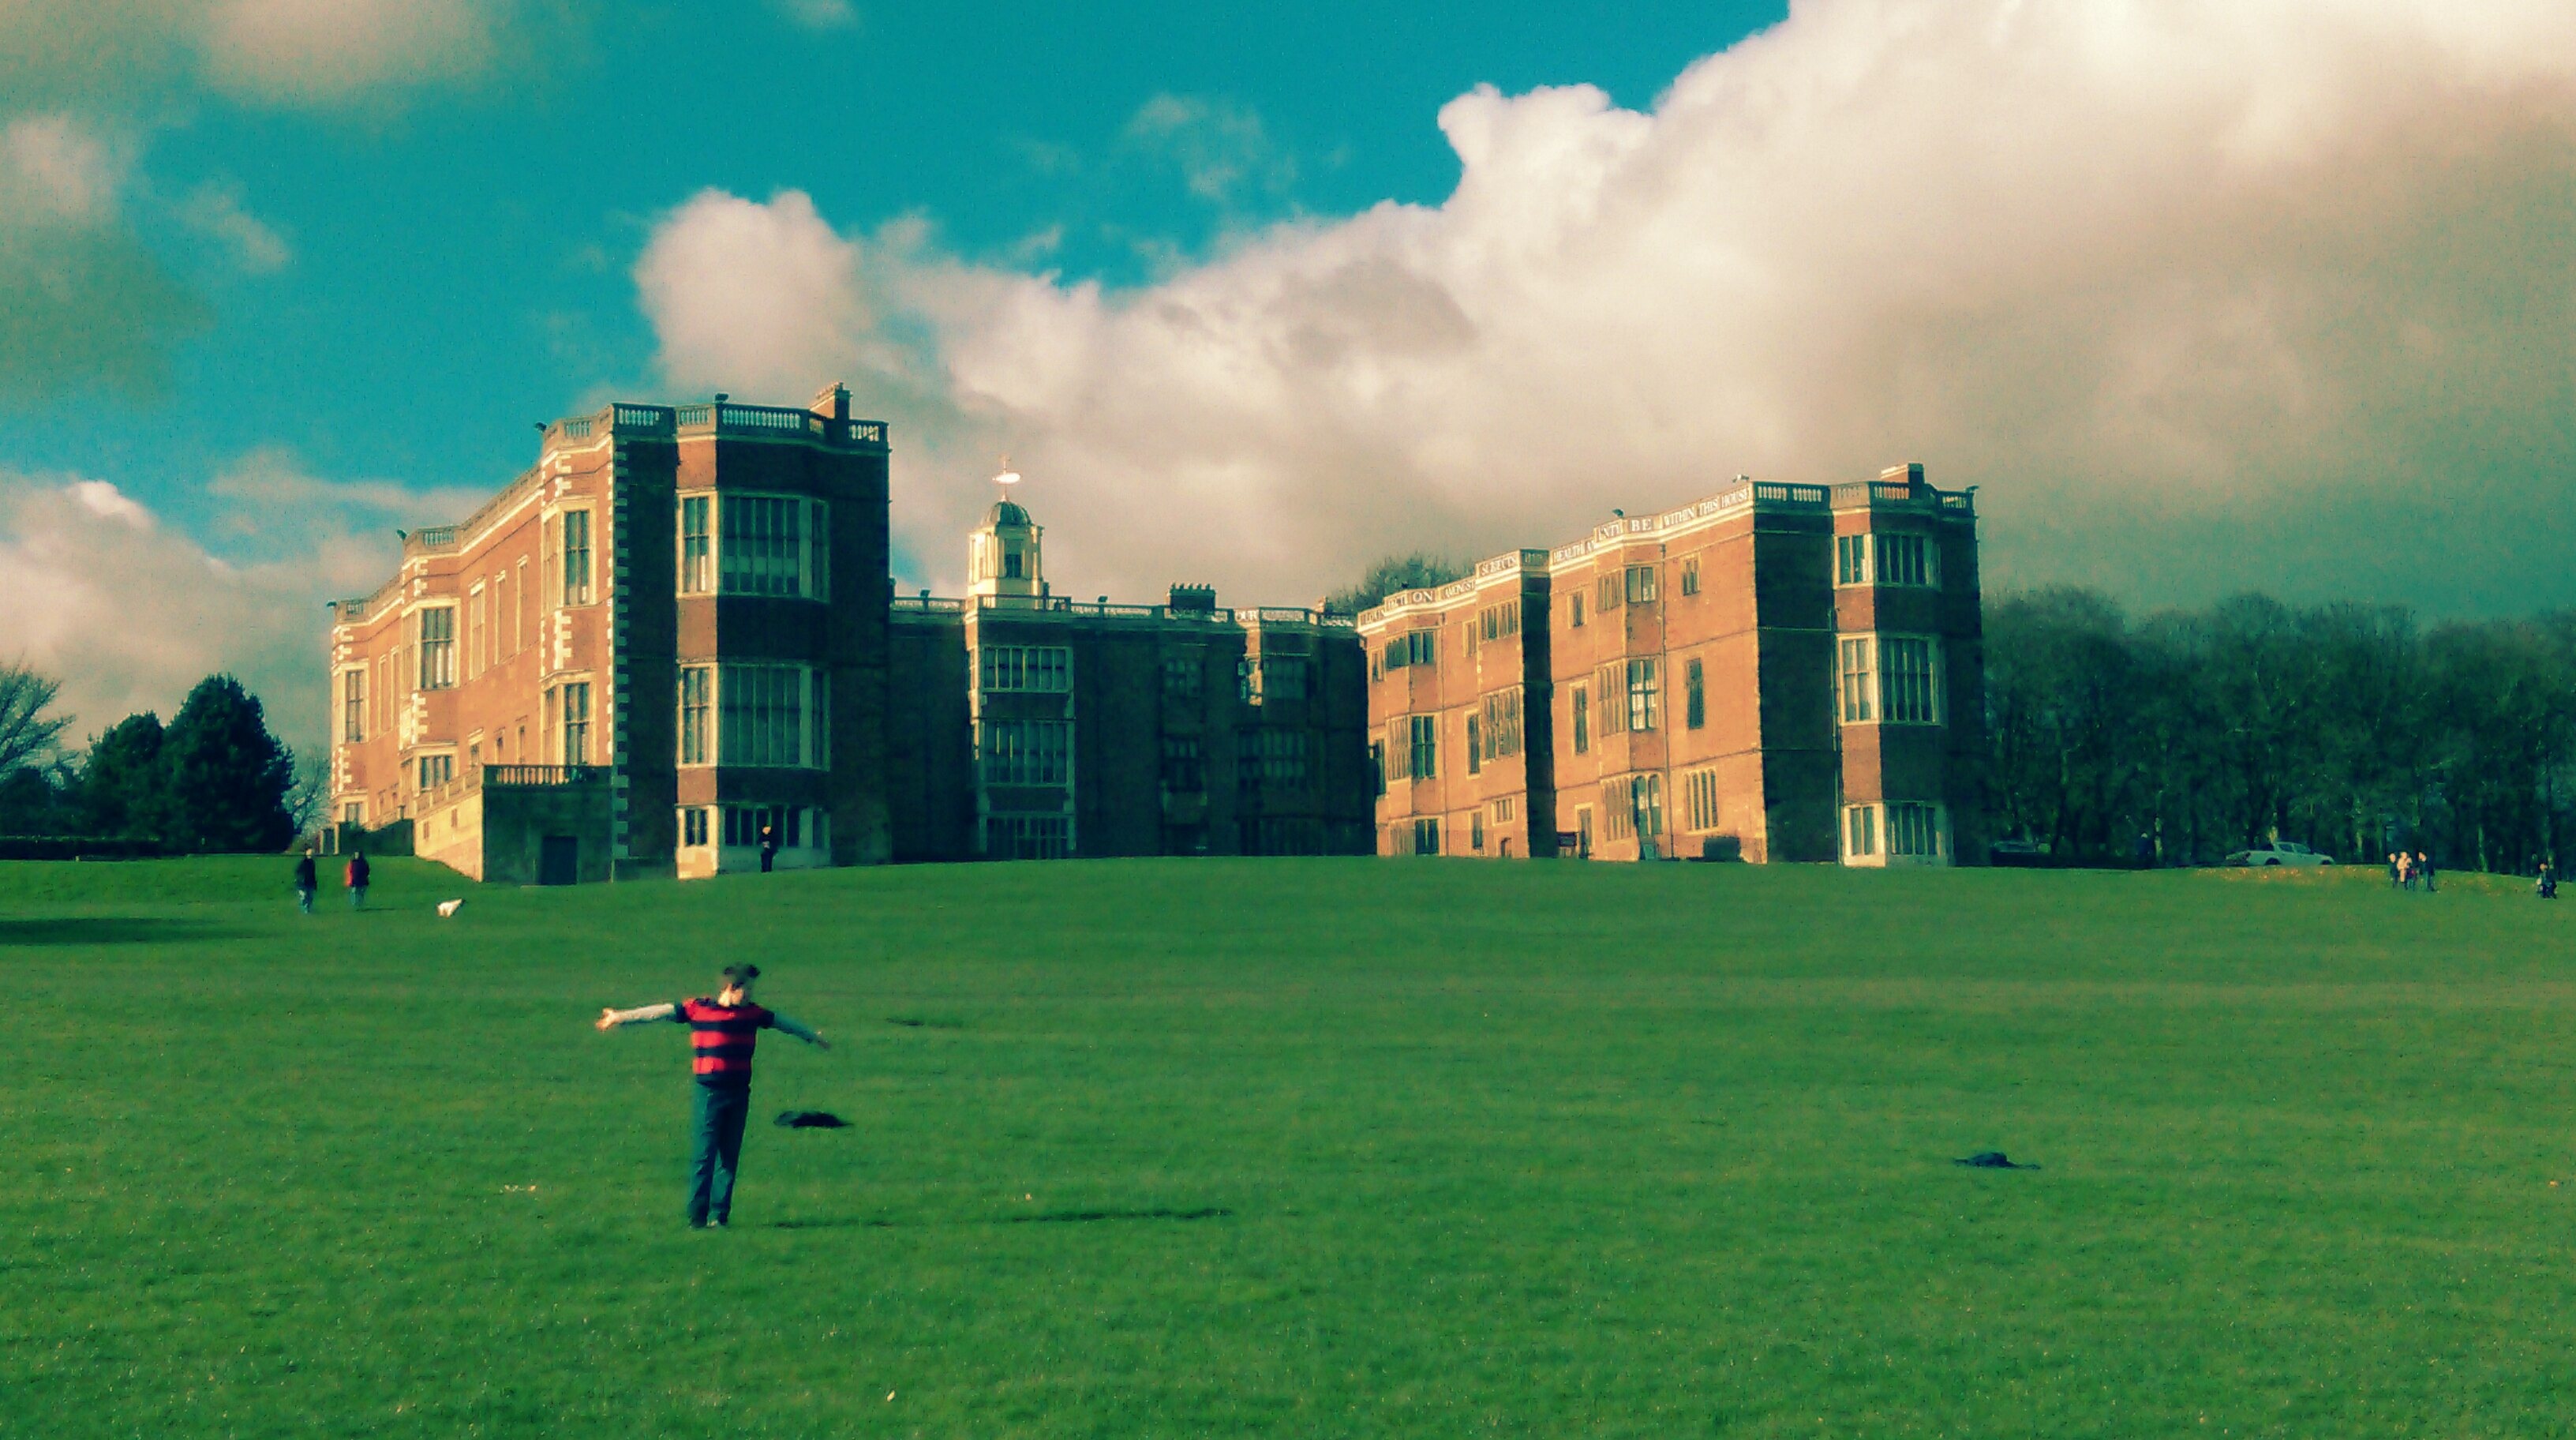
grass, horizon, cloud, sky, skyline, lawn, sunlight, morning, hill, city, cityscape, green, rural area, human settlement, atmosphere of earth